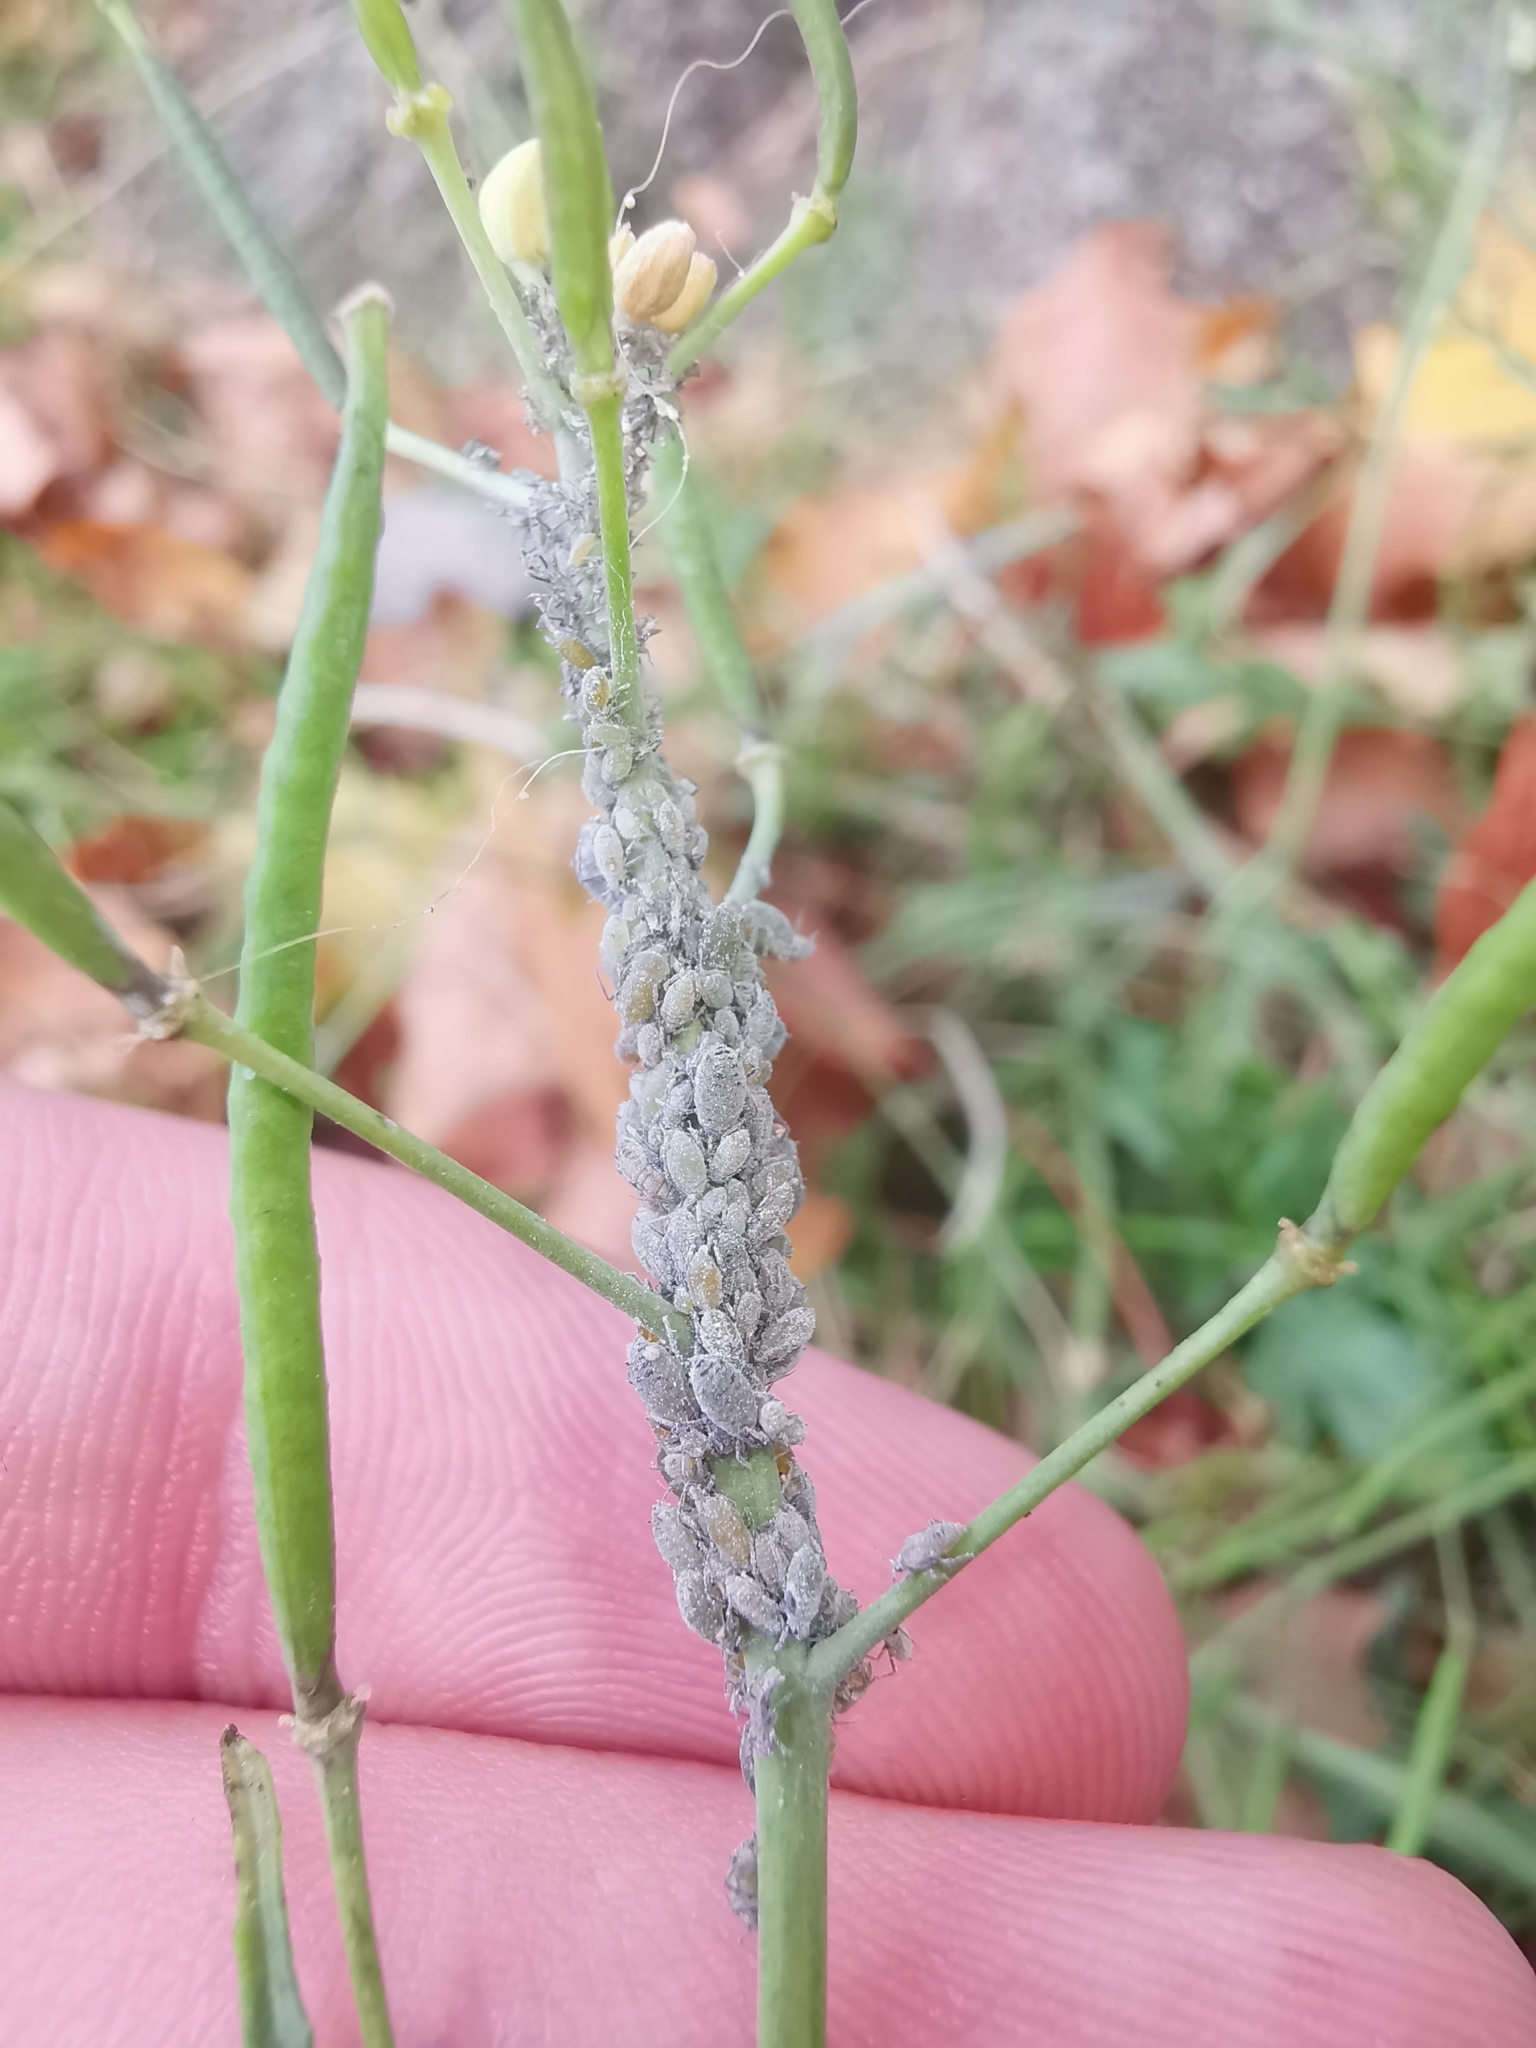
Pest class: cabbage_aphid